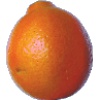
Label: Tangelo 1